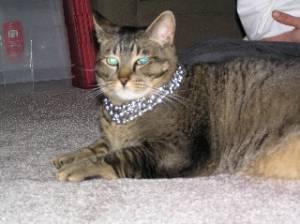
Breed: Maine Coon